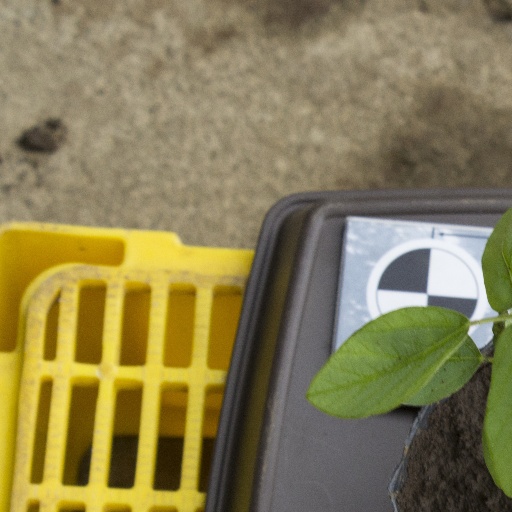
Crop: soybean